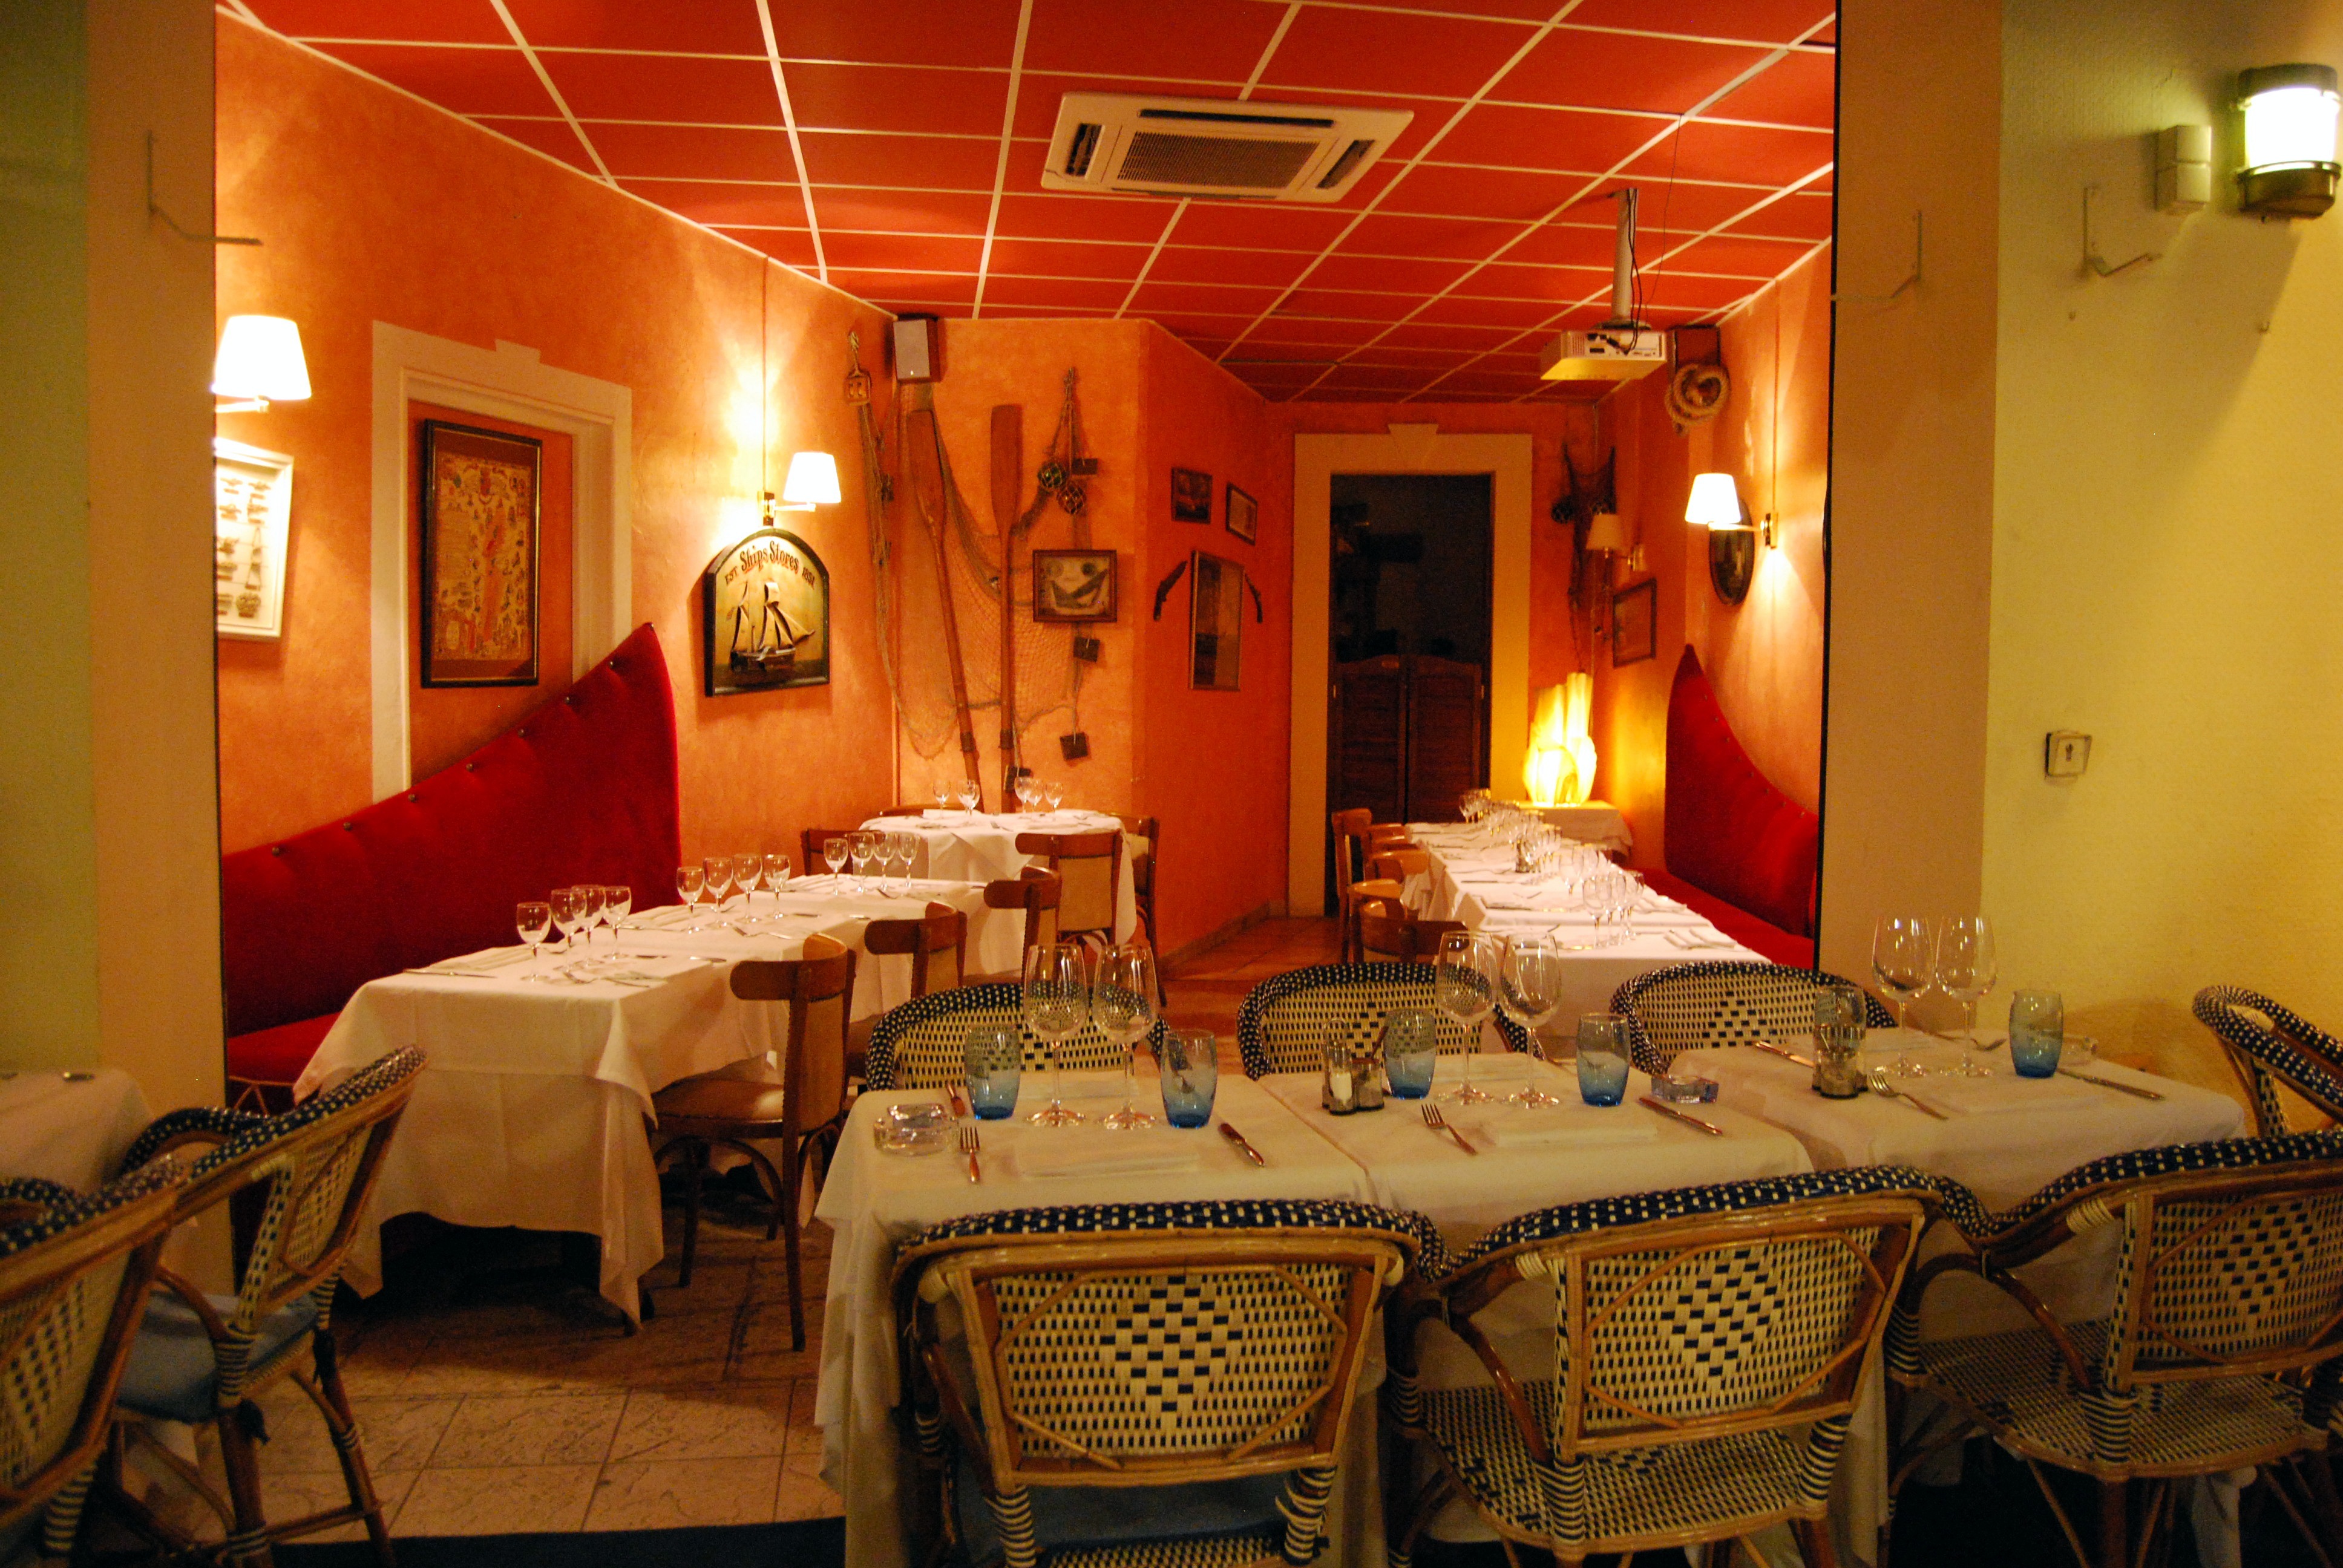
table, cutlery, restaurant, meal, empty, room, cloth, lighting, chairs, glasses, seats, local hard drive, function hall